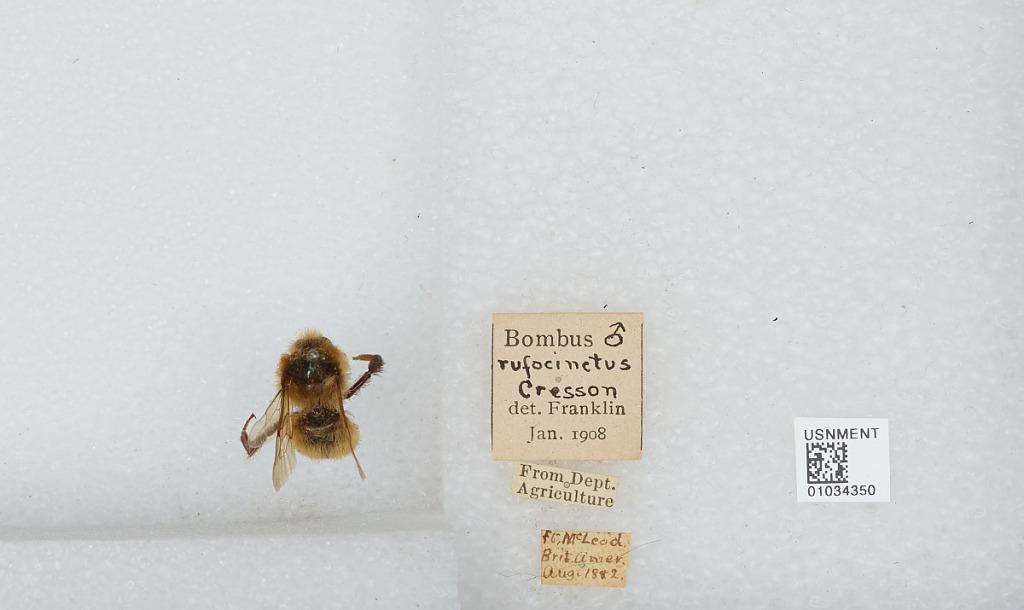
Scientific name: Bombus (Cullumanobombus) rufocinctus Cresson
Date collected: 1882-8-
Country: Canada
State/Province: Alberta
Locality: Fort McLeod
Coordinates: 49.7231, -113.397
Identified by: Franklin